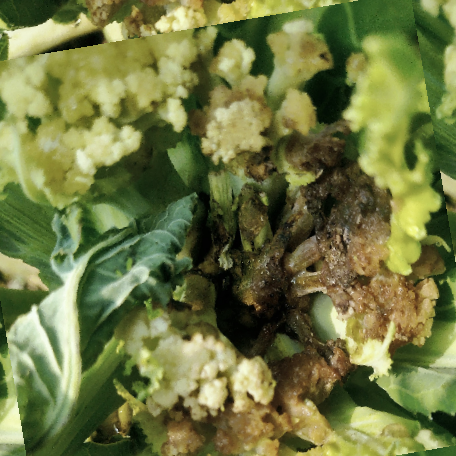
Label: Bacterial spot rot